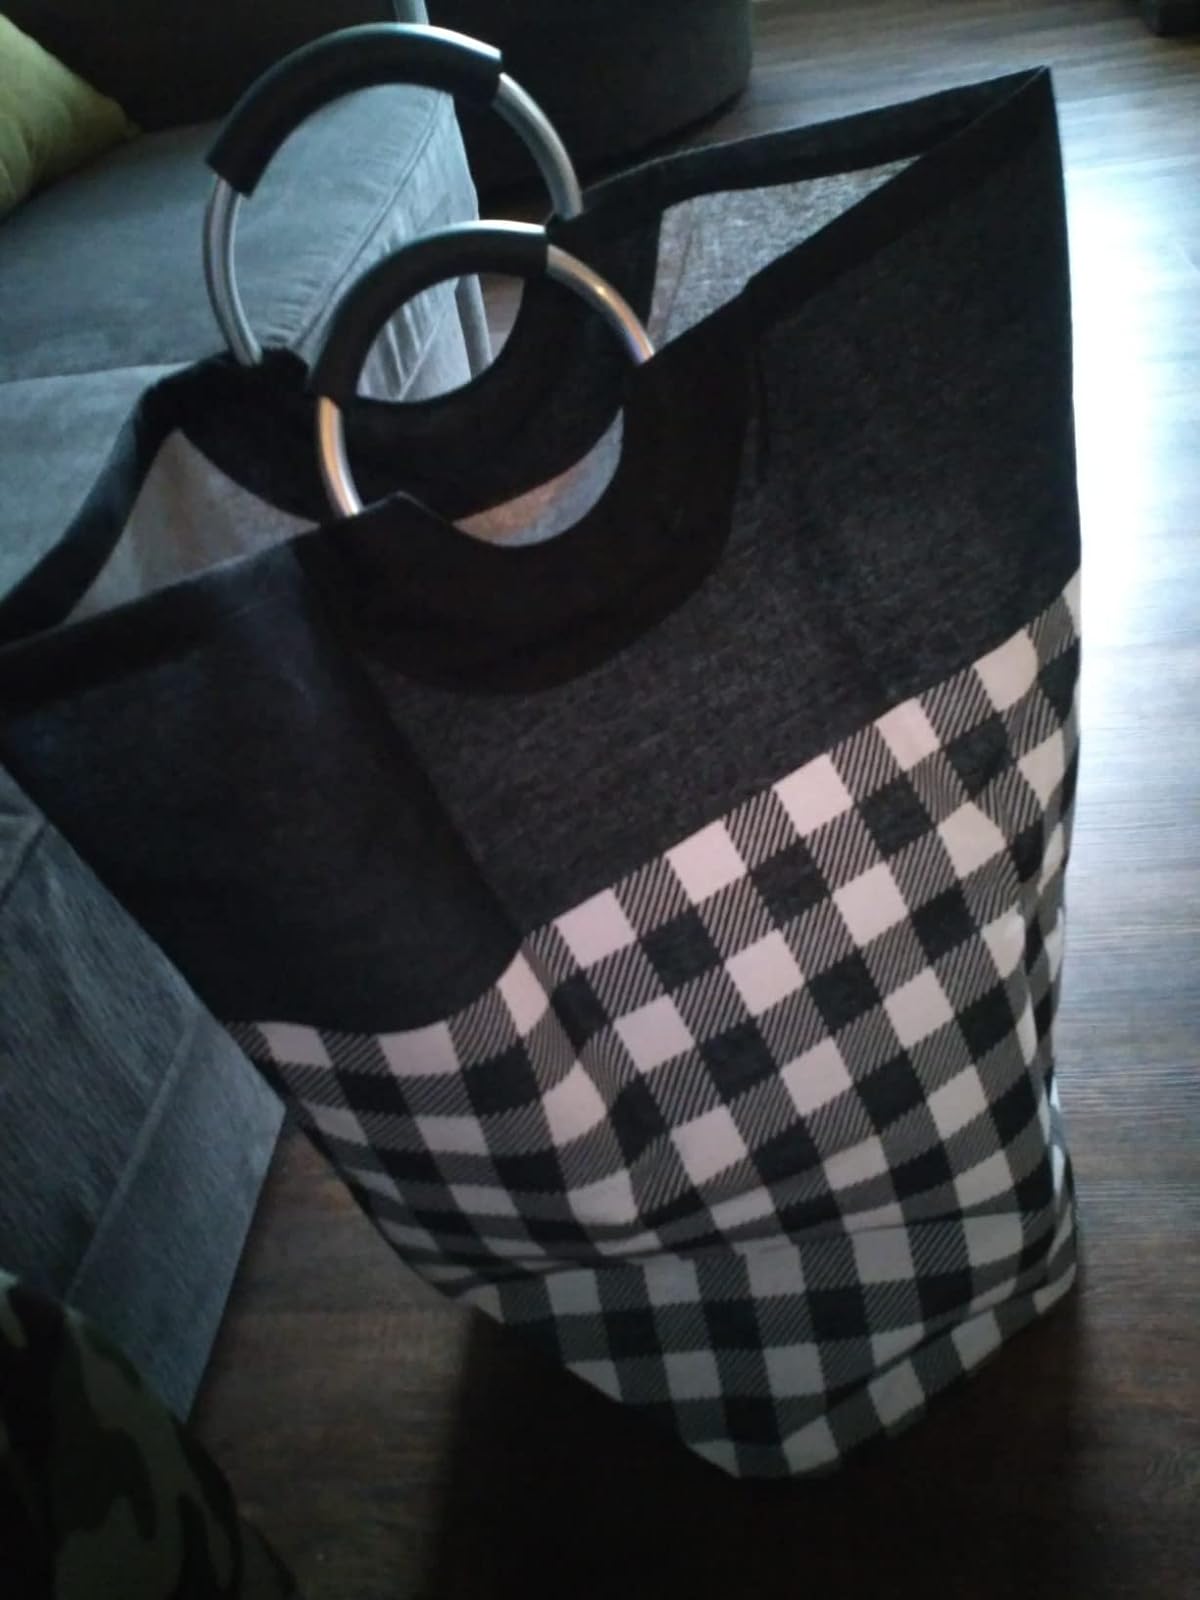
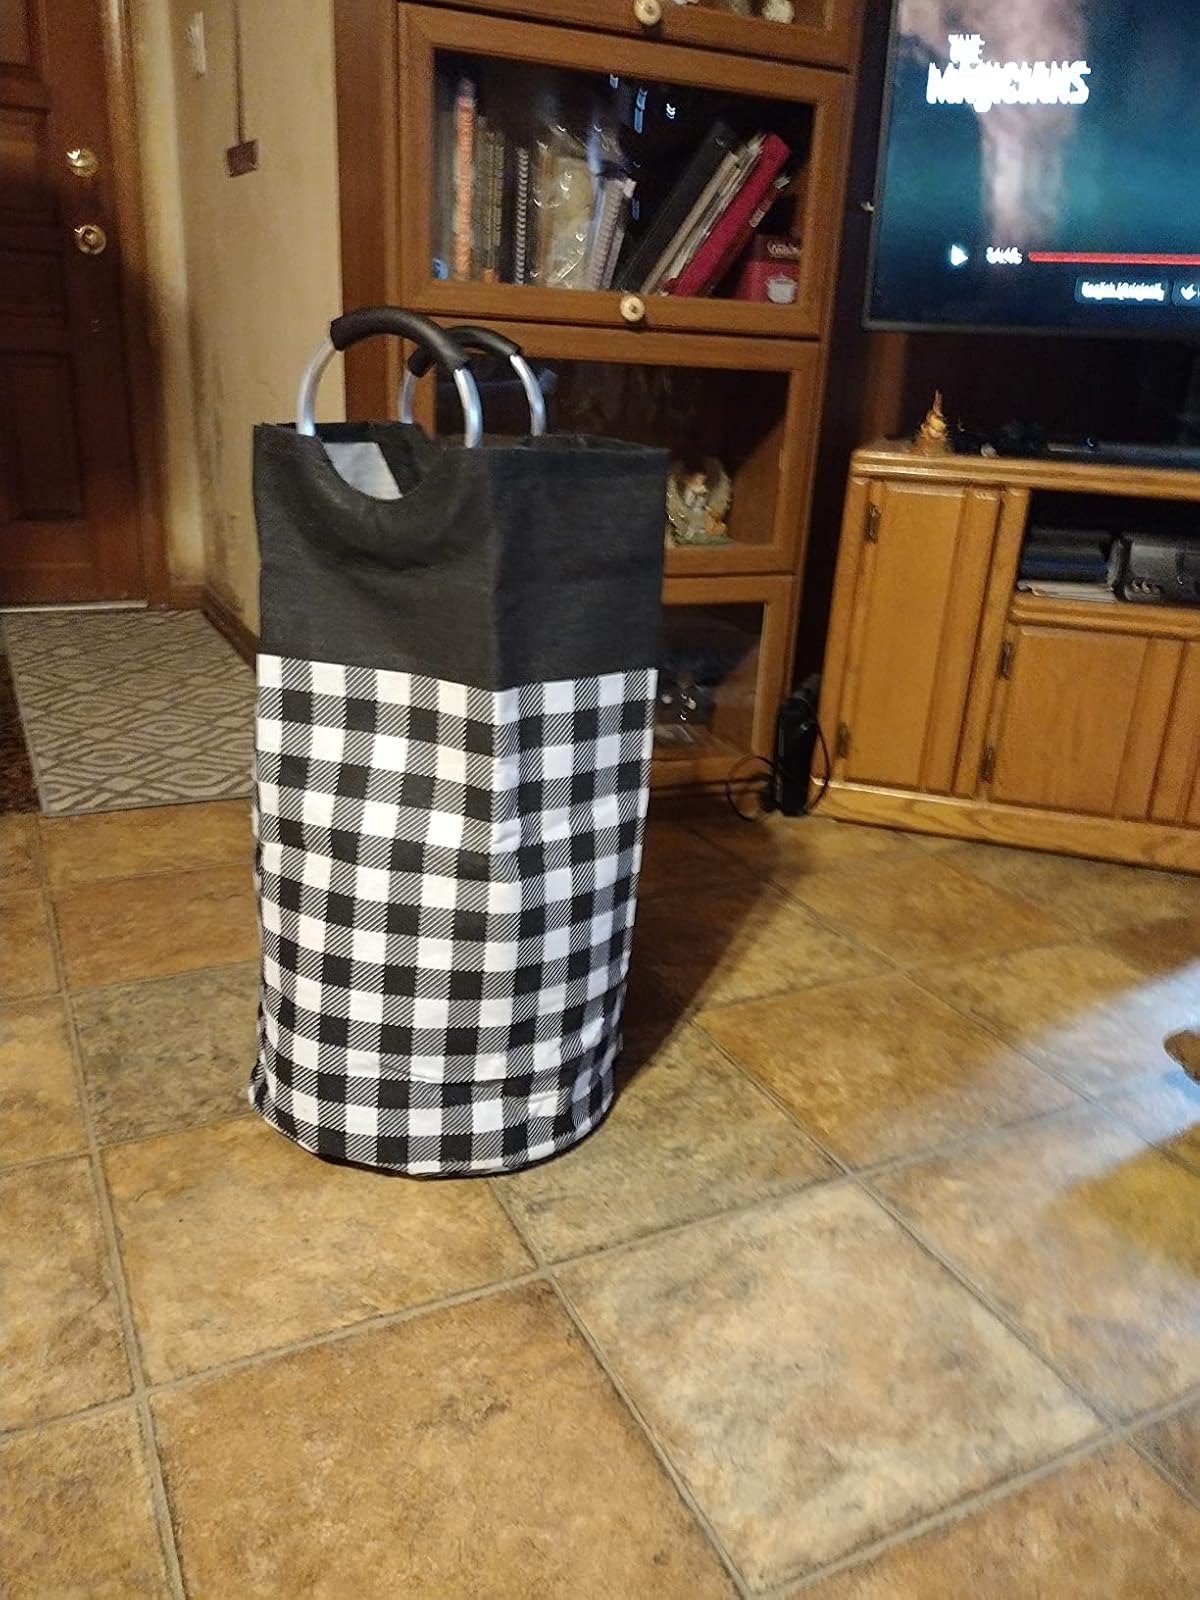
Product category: items_hamper
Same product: yes